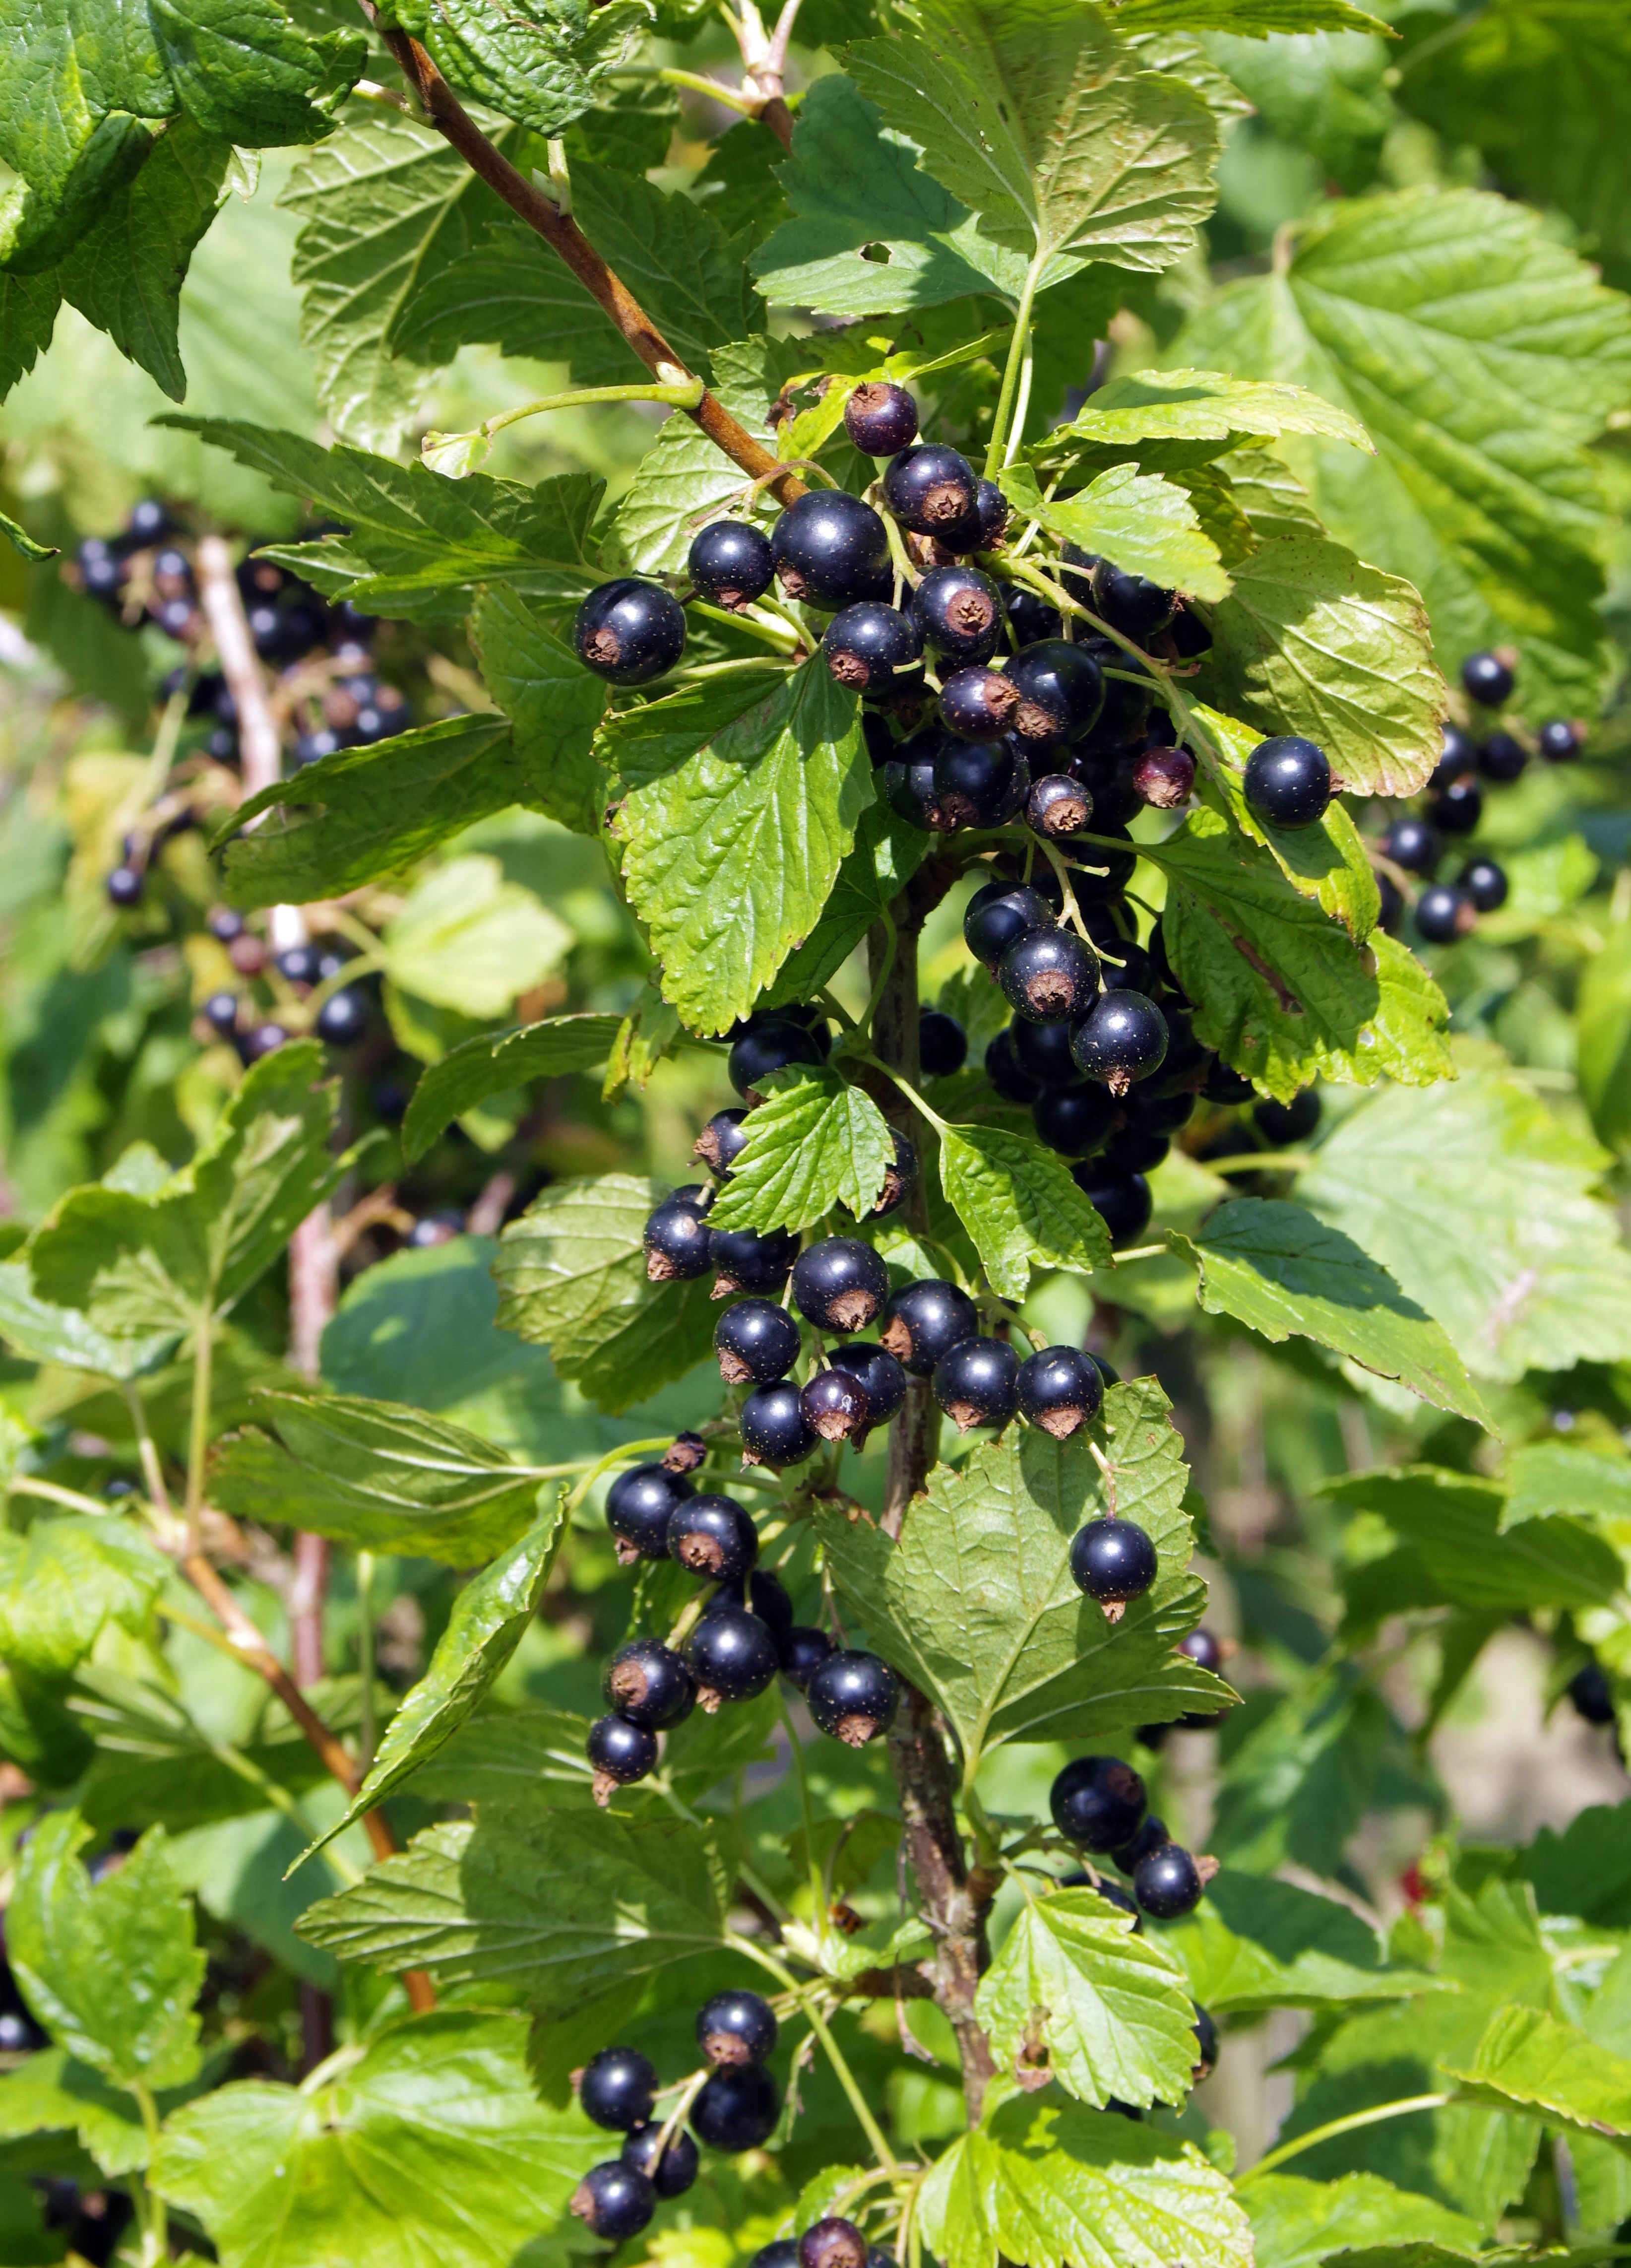
branch, plant, fruit, berry, flower, summer, bush, food, green, red, produce, spray, natural, black, garden, blackberry, jam, sad, shrub, lean, bramble, vitamins, flowering plant, currant, compote, bilberry, black currant, chokeberry, land plant, zante currant, chinese hawthorn, dewberry, red mulberry